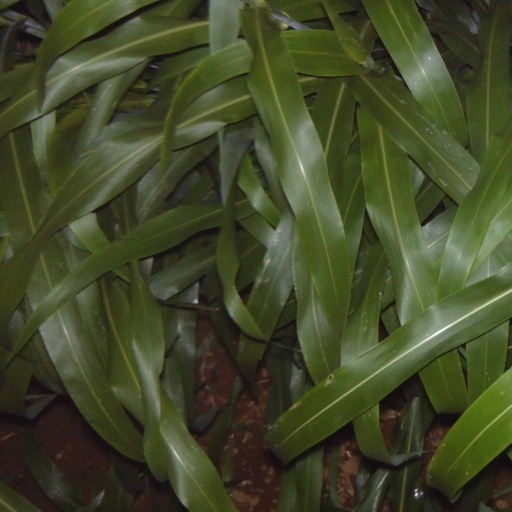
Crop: sorghum